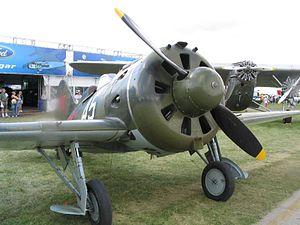
Le Polikarpov I-16 Ishak était un avion de chasse soviétique, qui vola pour la première fois en décembre 1933, et entra en service en 1935.